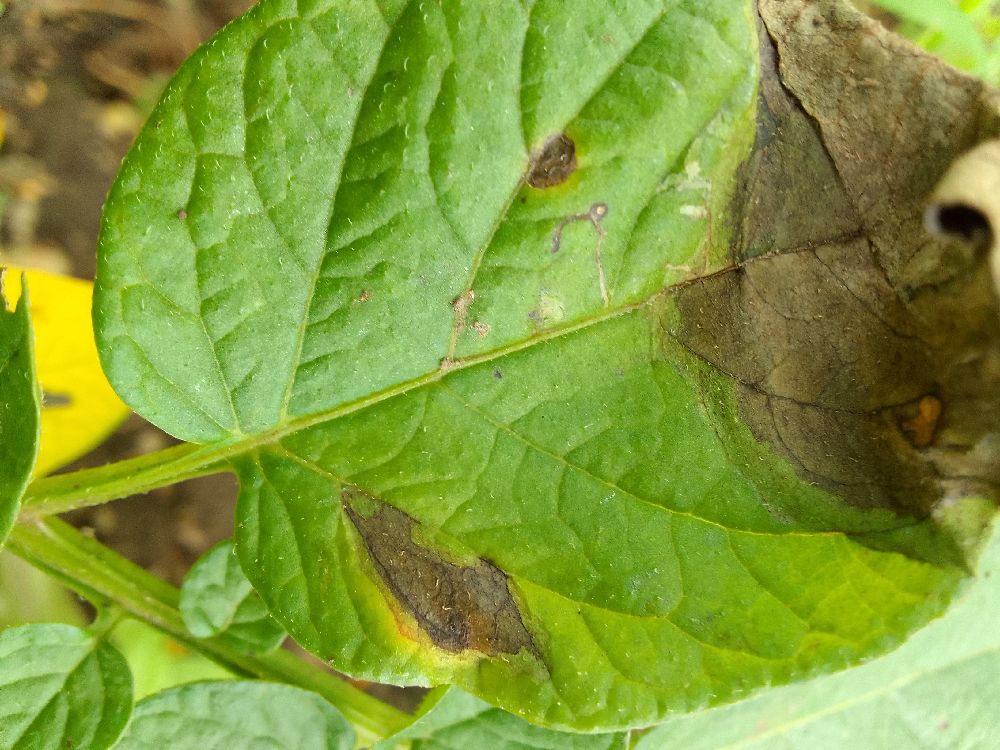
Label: Late blight